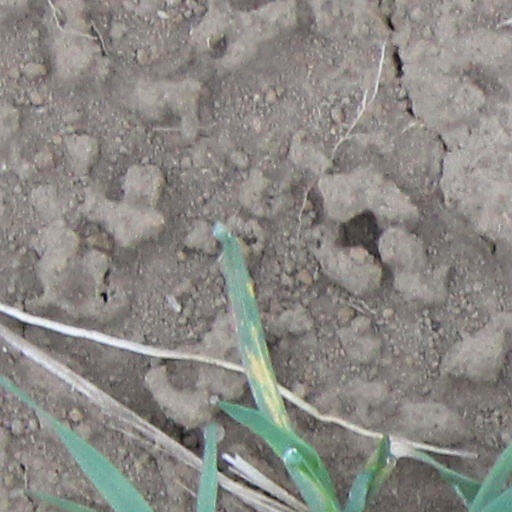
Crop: wheat